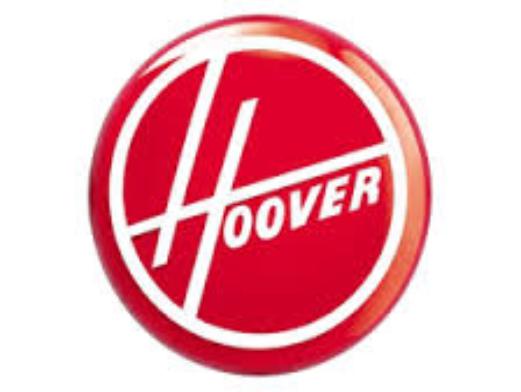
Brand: Hoover
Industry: Leisure